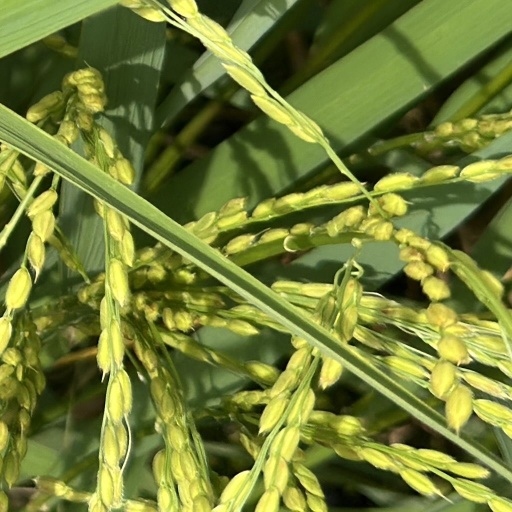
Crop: rice